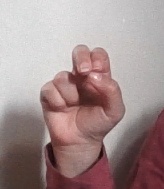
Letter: gaaf